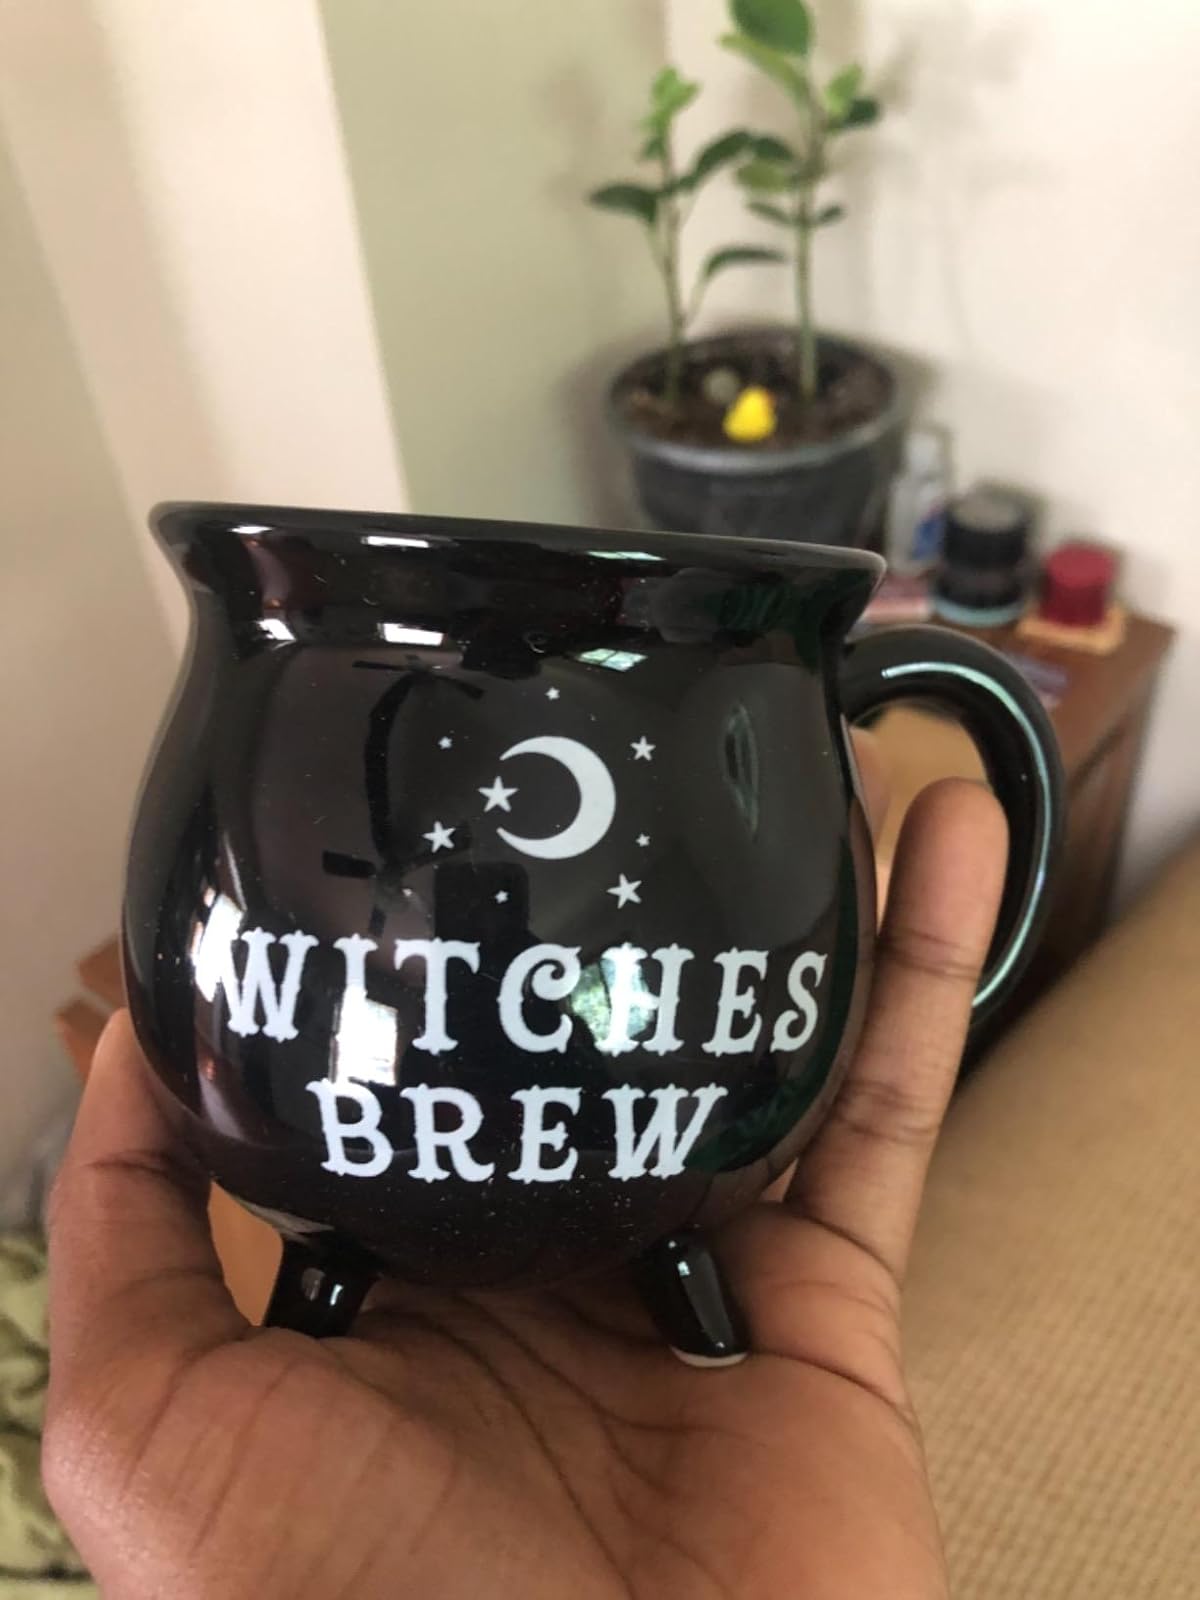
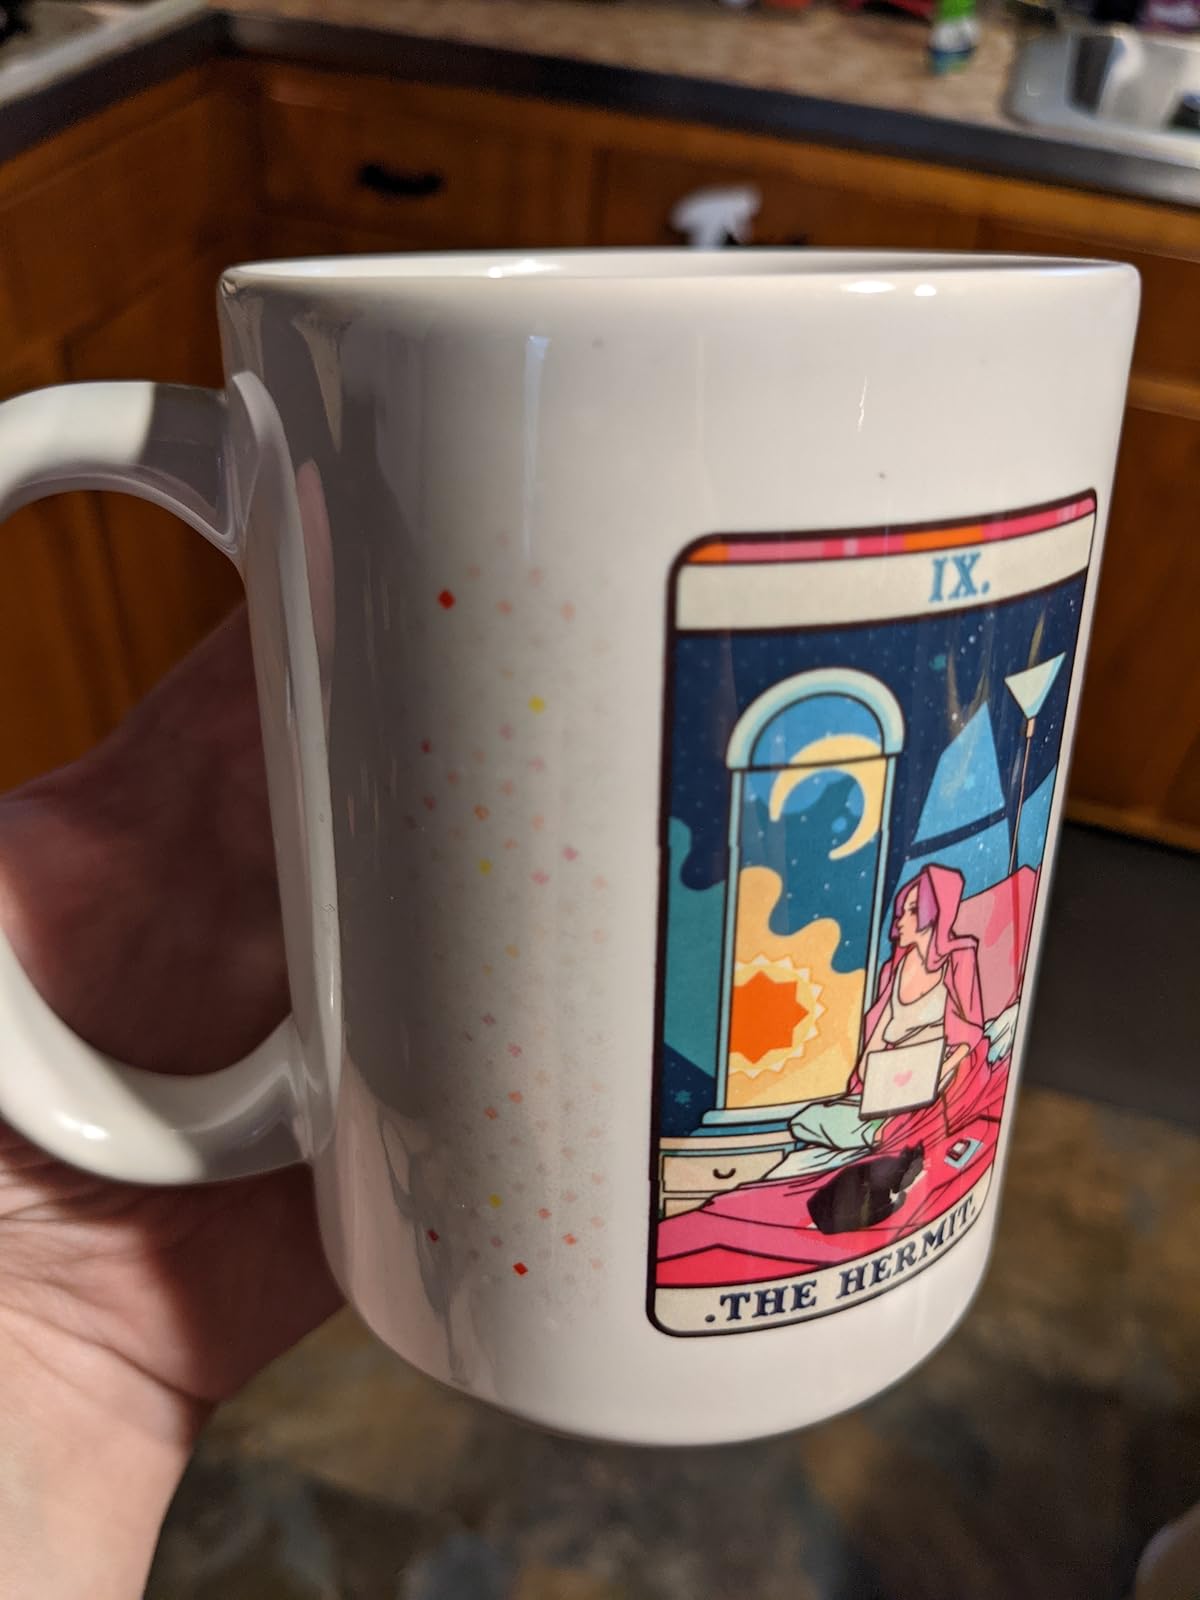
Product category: items_mug
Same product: no